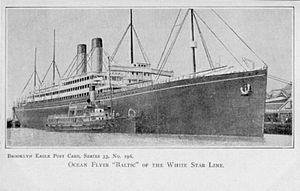
Les Big Four sont quatre paquebots transatlantiques britanniques mis en service de 1901 à 1907. Ce sont le Celtic, Cedric, le Baltic et l’Adriatic. Tous servent la White Star Line pendant une trentaine d'années, avant d'être progressivement retirés du service. Le Celtic est le premier à mettre fin à sa carrière lorsqu'il s'échoue sur les côtes d'Irlande.